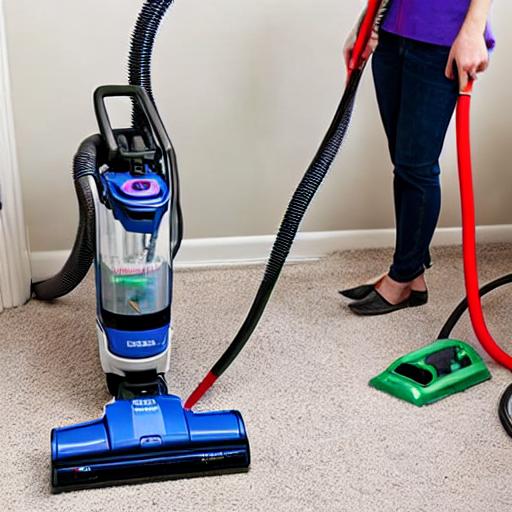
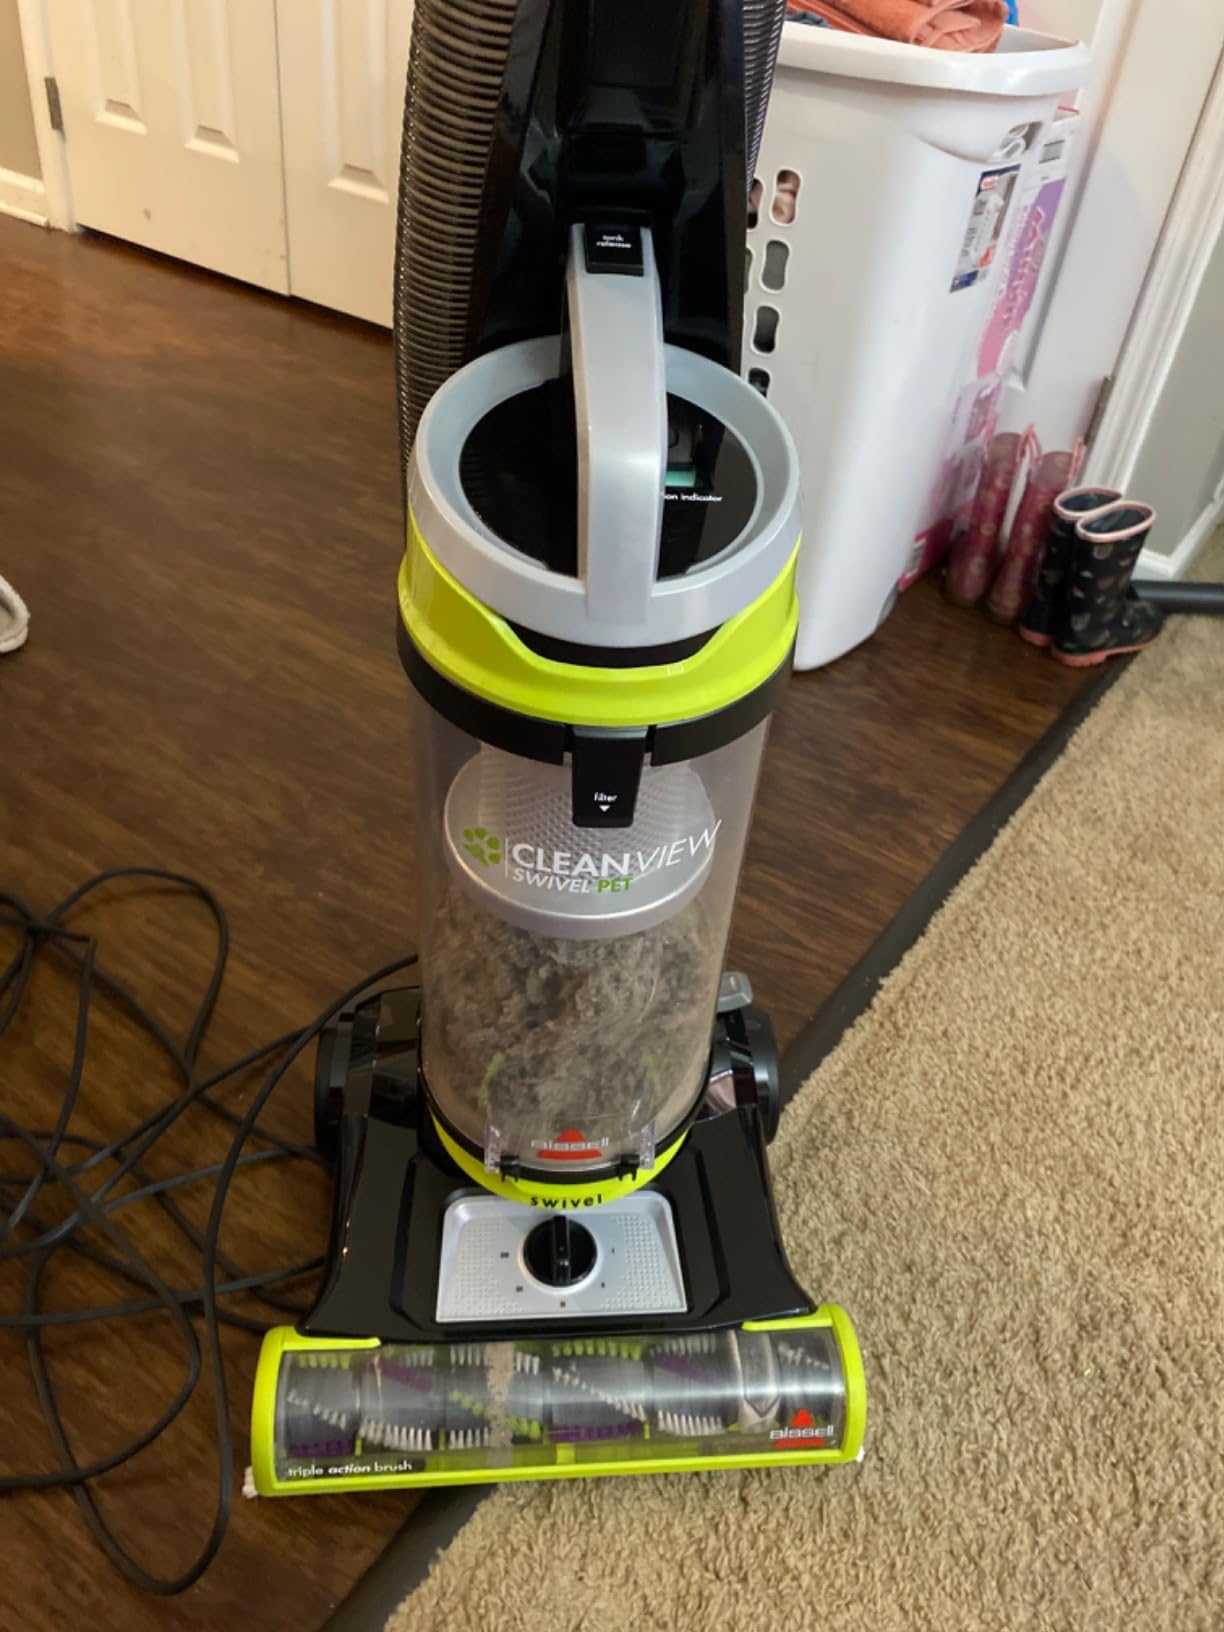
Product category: items_vacuum
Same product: no